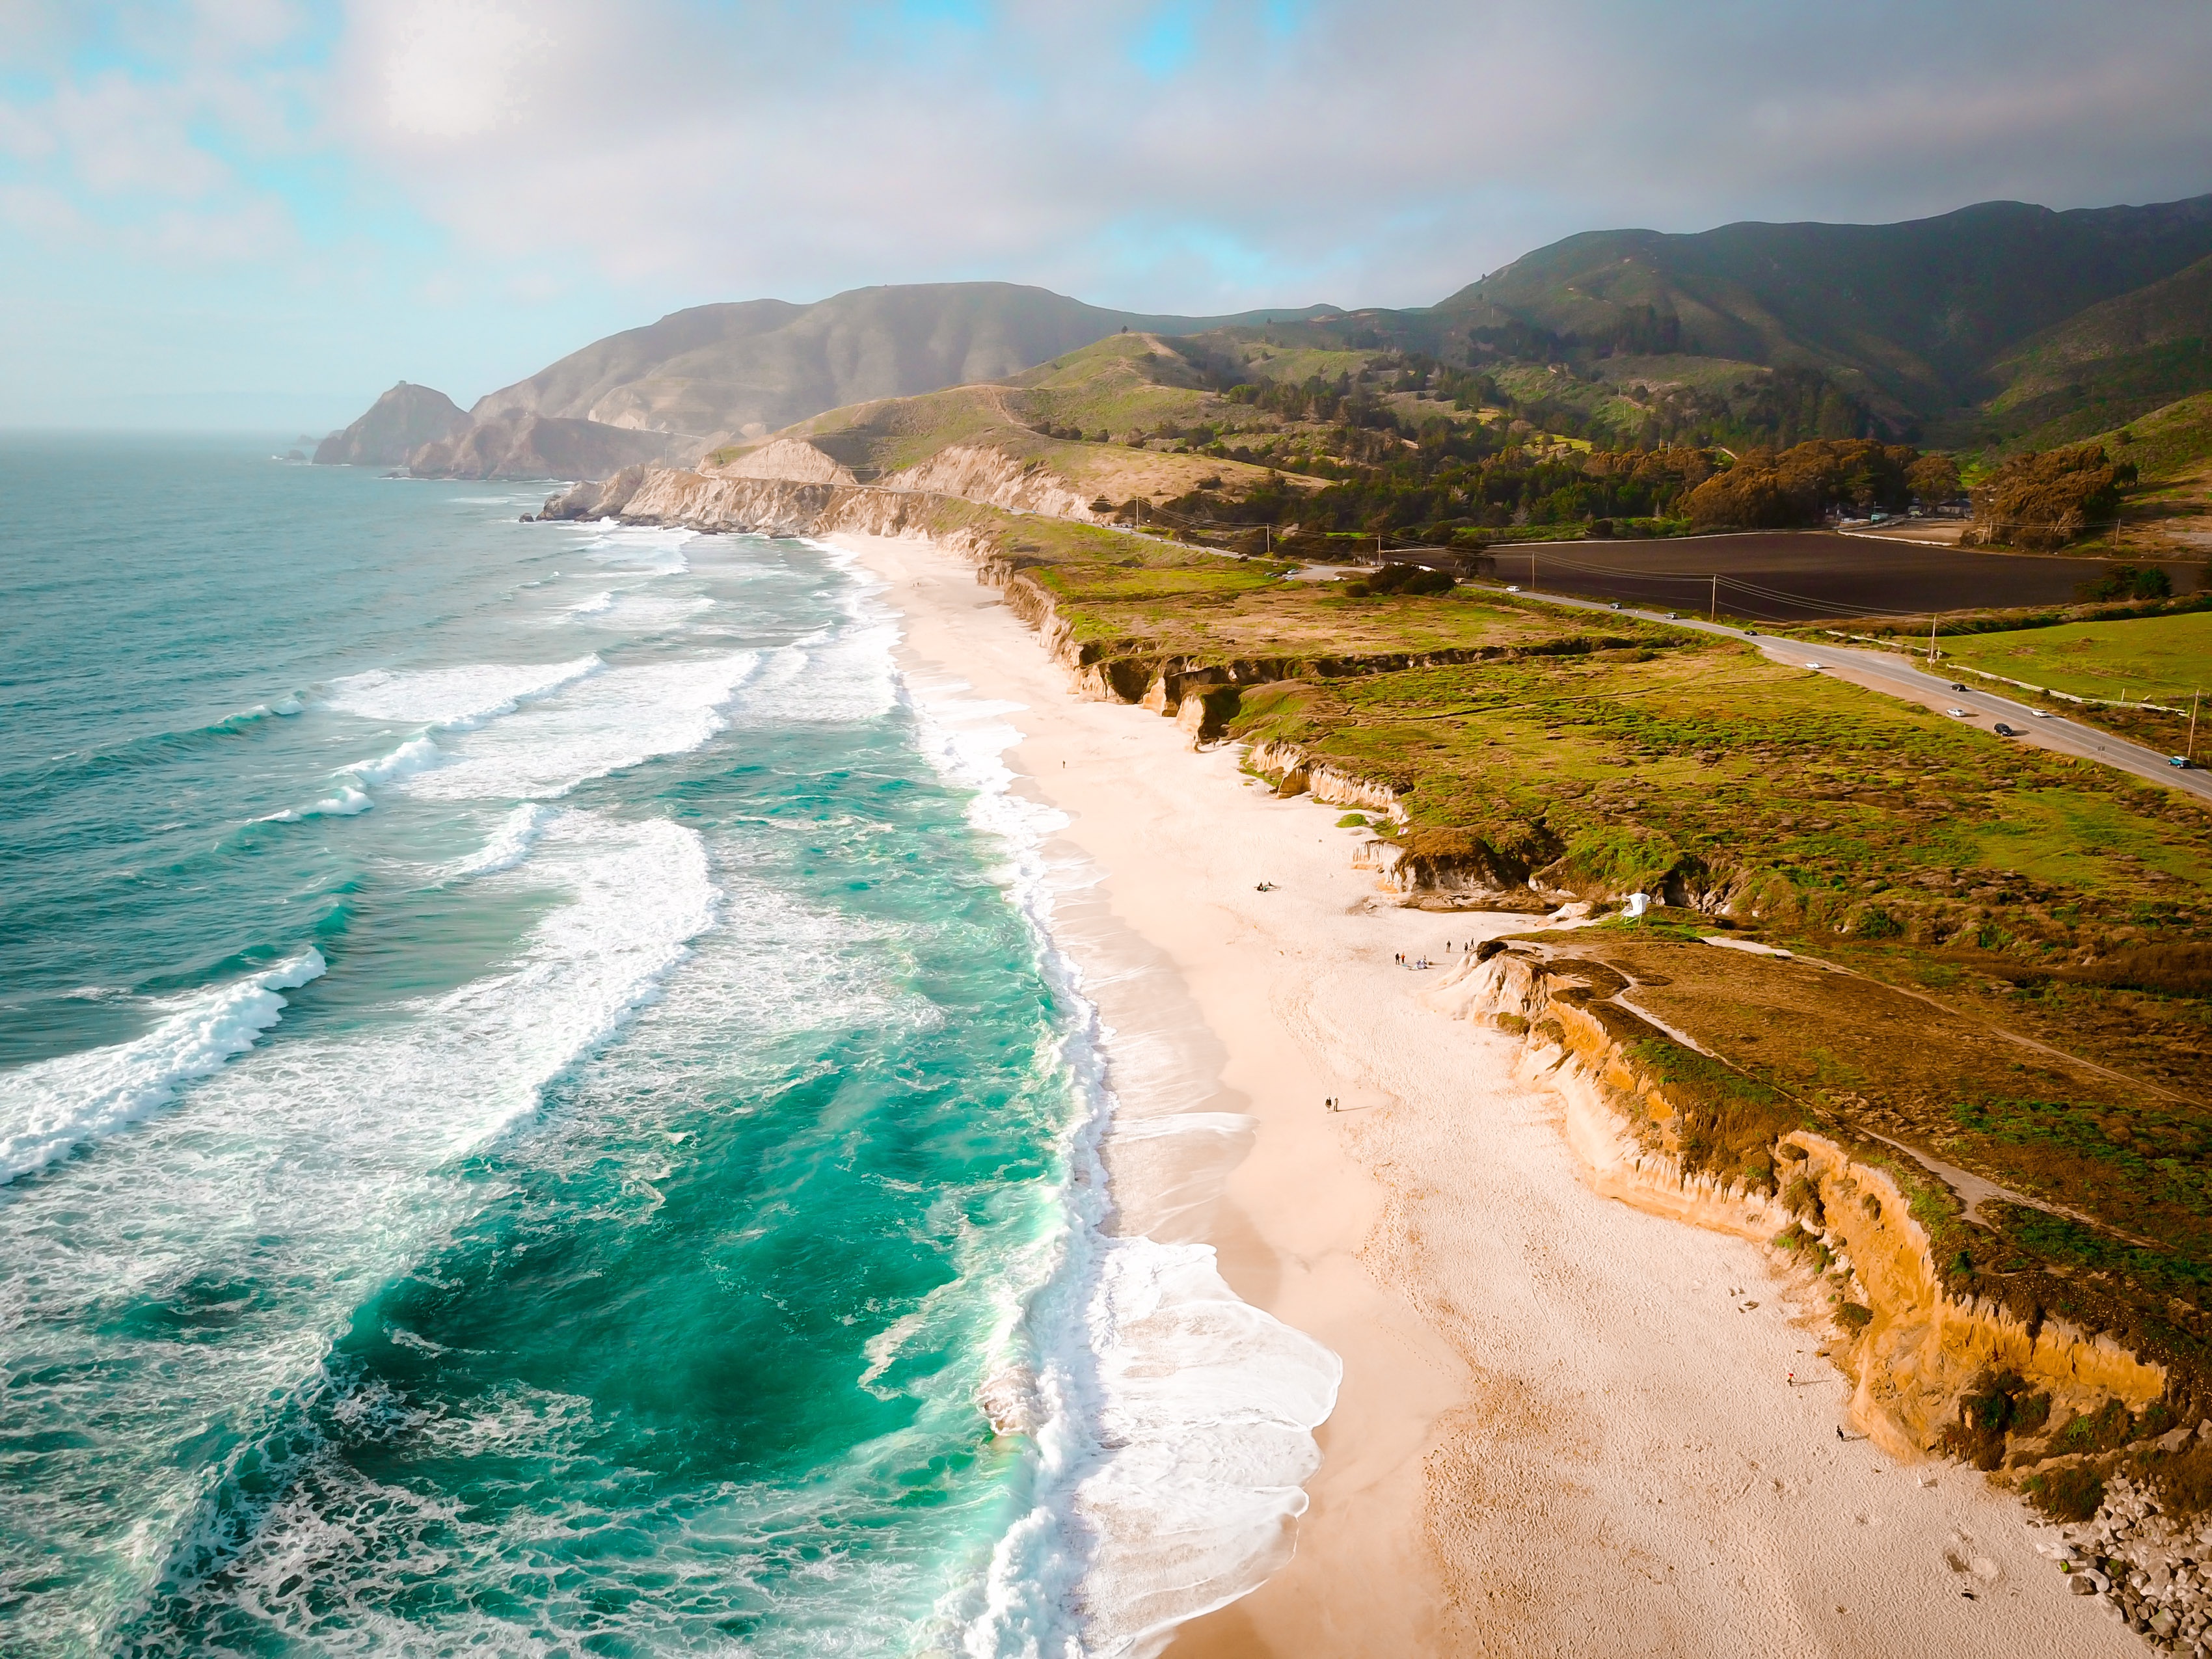
beach, landscape, sea, coast, water, ocean, shore, wave, vacation, cliff, cove, bay, terrain, body of water, cape, landform, geographical feature, wind wave